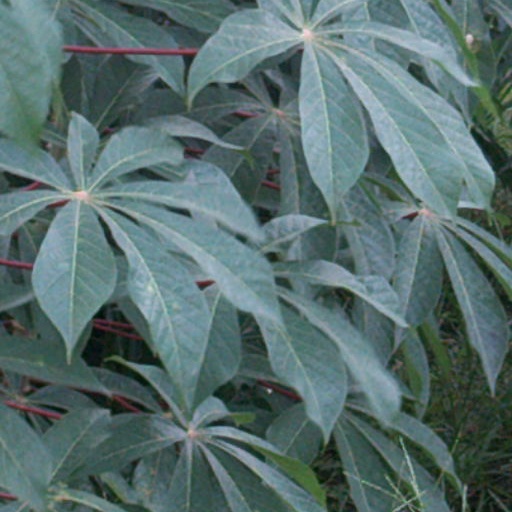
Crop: cassava